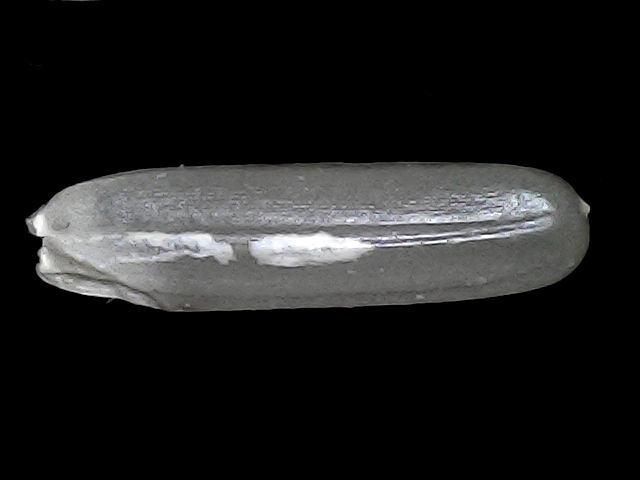
Rice variety: BRRI102